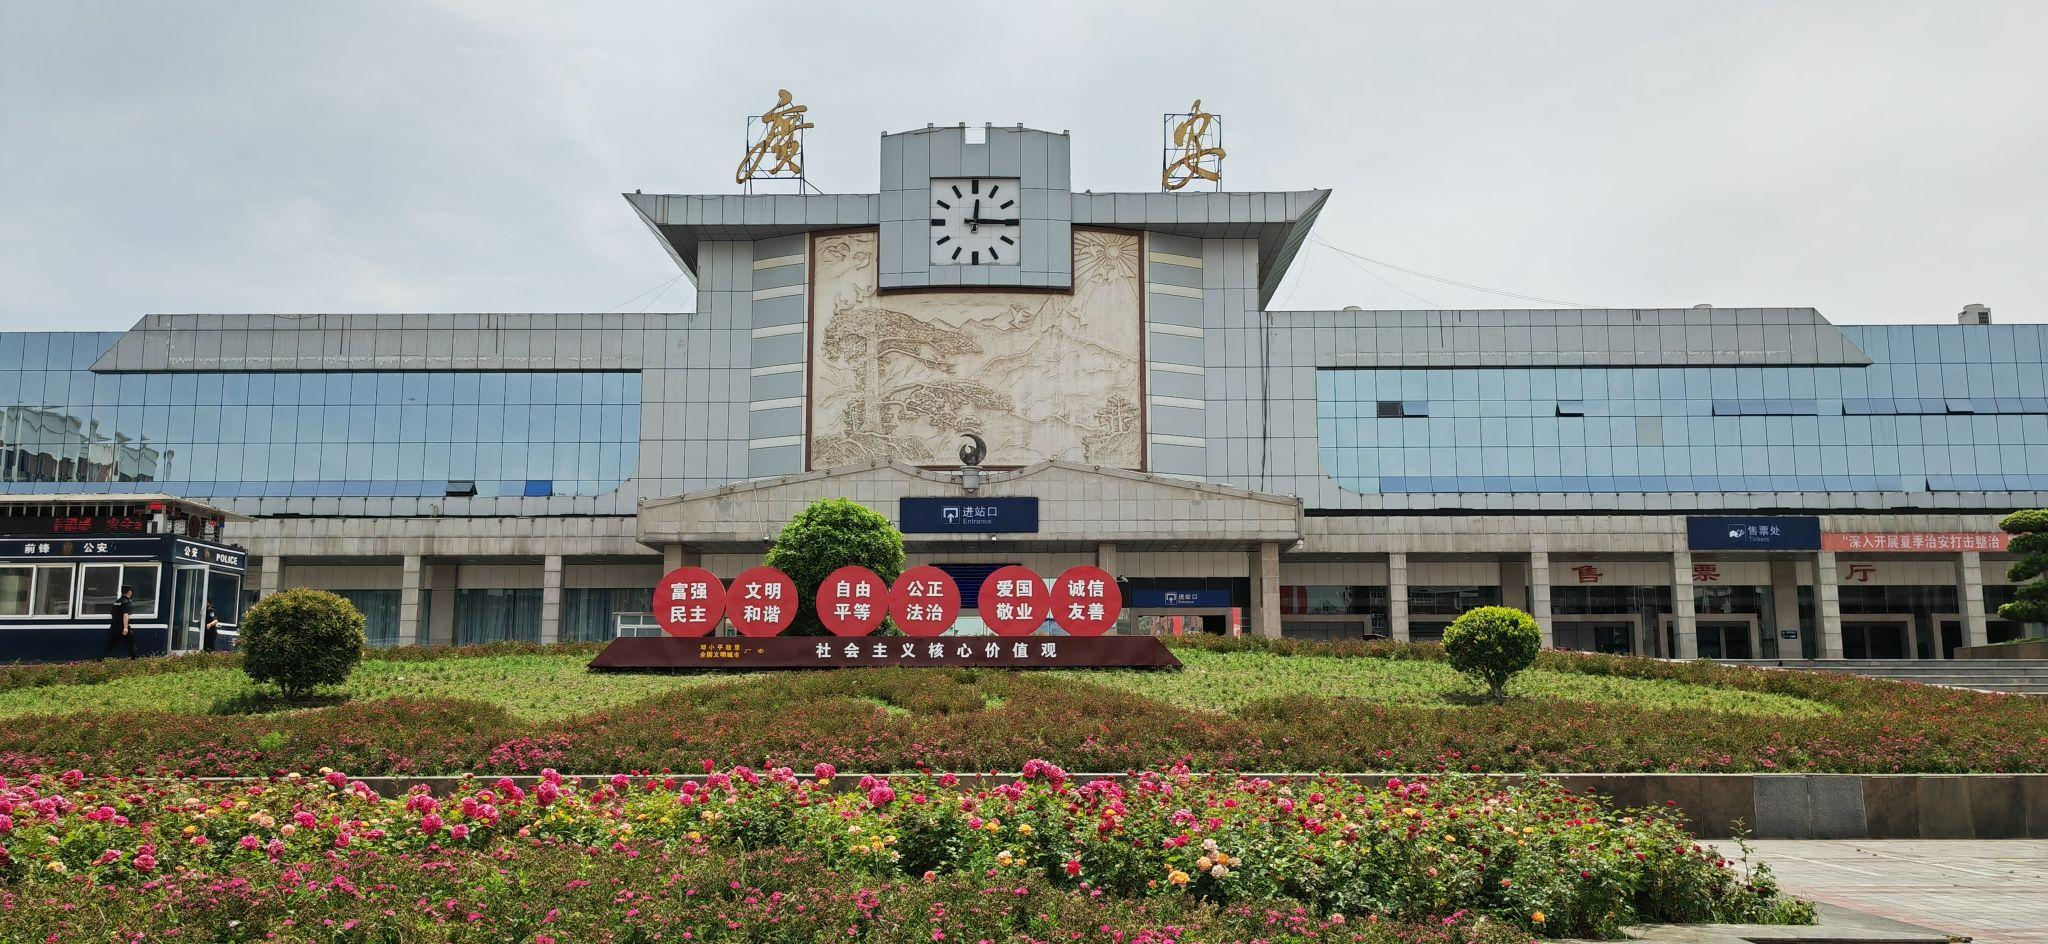
地标名称：广安站
所在城市：广安市·前锋区